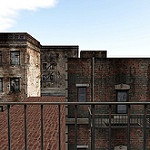
Scene: Outdoor